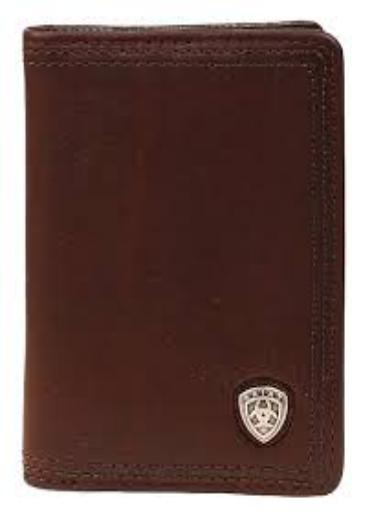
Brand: Ariat
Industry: Clothes